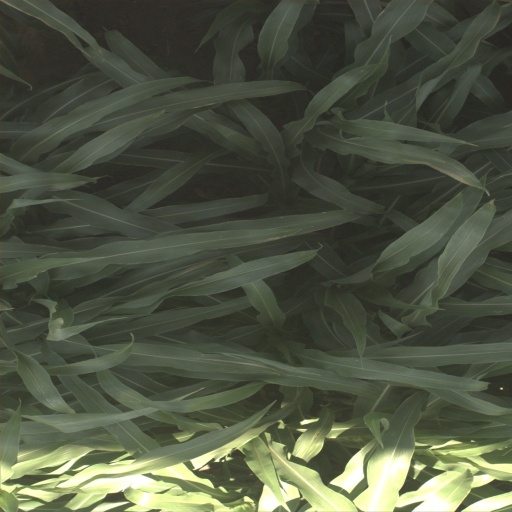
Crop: sorghum